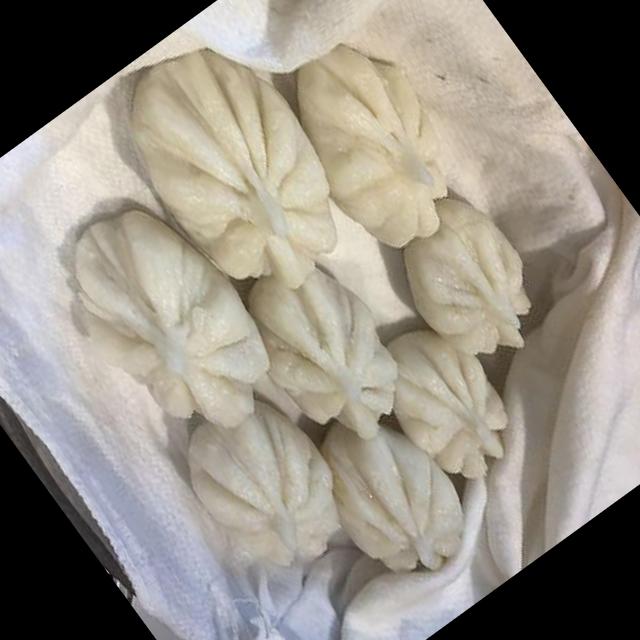
Dish: modak